Martin Parmer

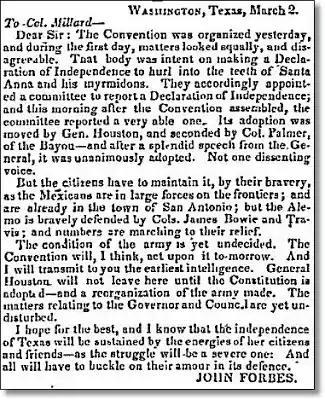
Letter by John Forbes in the Friday, April 8, 1836 edition of the "Richmond Enquirer" newspaper published at Richmond, Virginia.

Shortly thereafter, Parmer was elected a delegate from the Municipality of San Augustine to the Convention at Washington-on-the-Brazos which began on March 1, 1836. On March 2, 1836, delegate Sam Houston moved for the adoption of the Texas Declaration of Independence and Martin Parmer seconded the motion.